Bringing Up Father

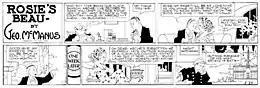

In 1926, McManus added a Sunday topper strip above "Bringing Up Father", beginning with "No Brains But" (January 10 to May 9, 1926) and "Good Morning, Boss!" (May 16 to June 6, 1926). Starting on June 13, 1926, McManus changed the topper to "Rosie's Beau", a revival of his previous Sunday page (which ran from October 29, 1916 to April 7, 1918). "Rosie's Beau" continued as the topper until November 12, 1944.